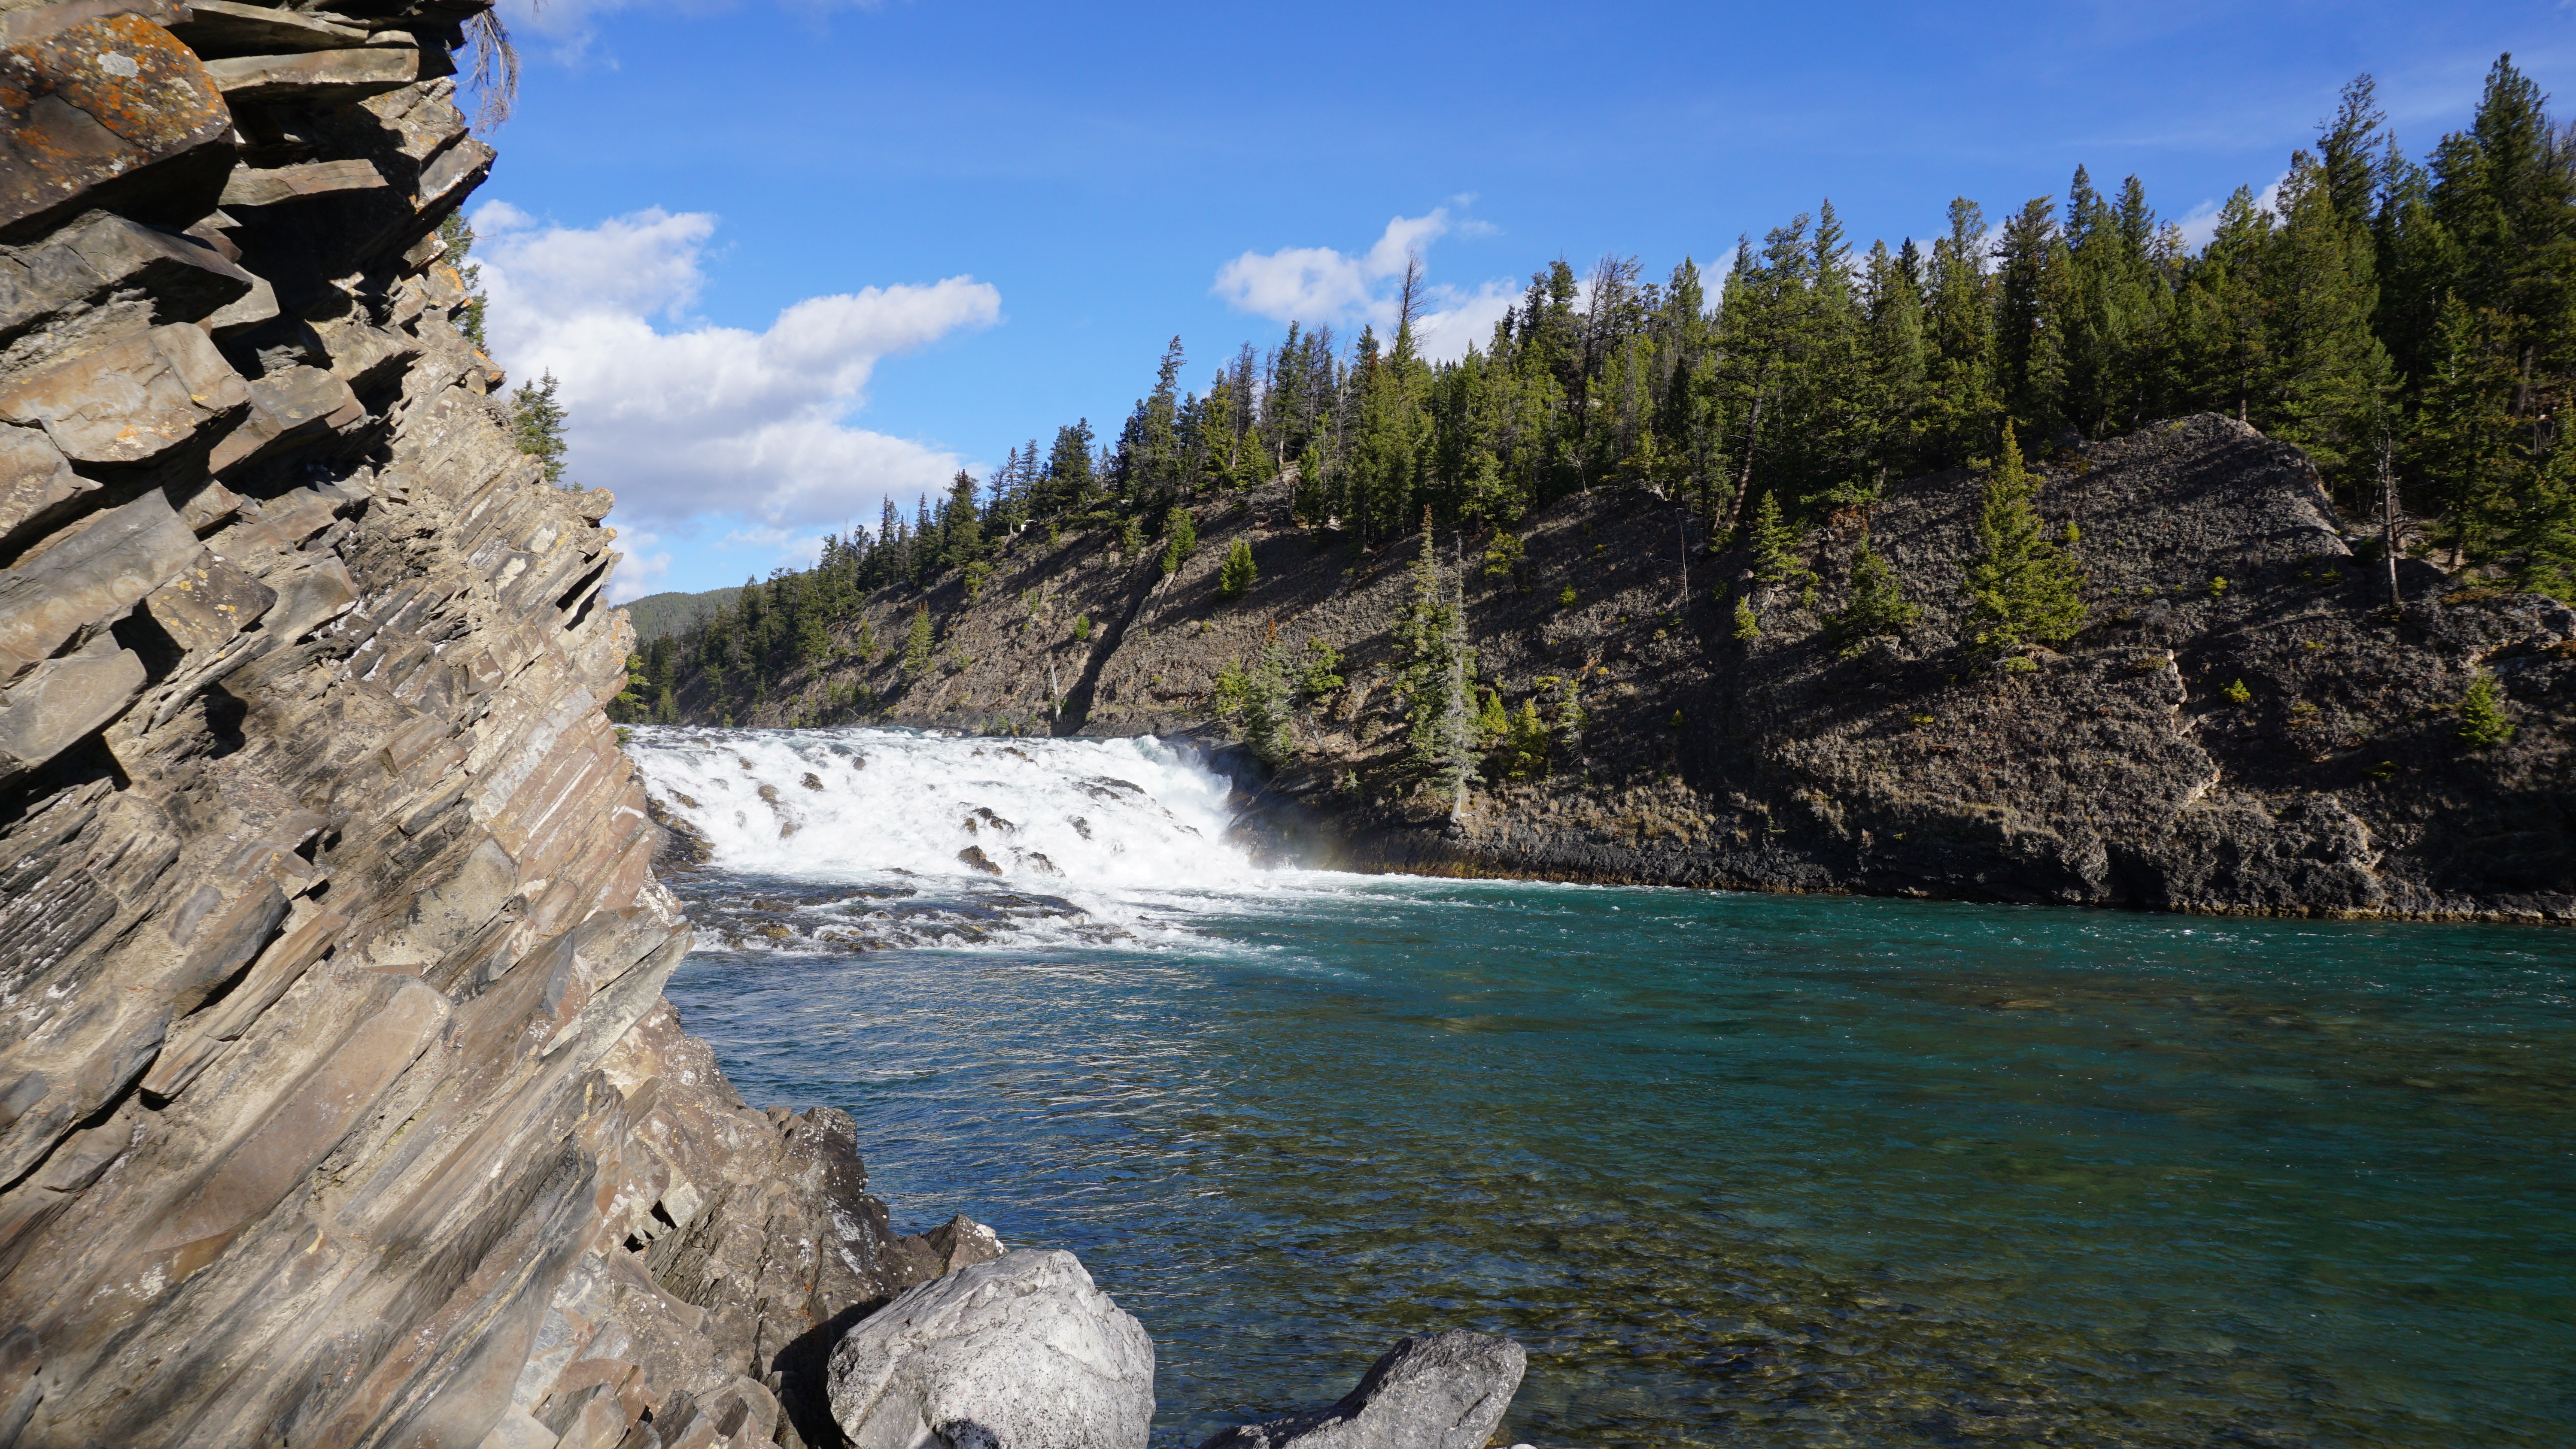
landscape, sea, coast, water, nature, rock, wilderness, walking, mountain, adventure, mountain range, summer, vacation, travel, cliff, cove, scenery, bay, terrain, plants, body of water, geology, canada, banff, water feature, cape, landform